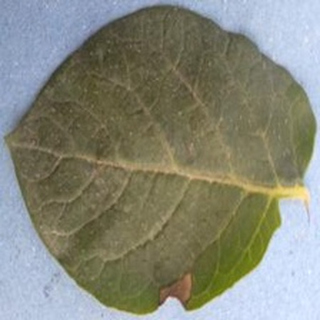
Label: potato_late_blight